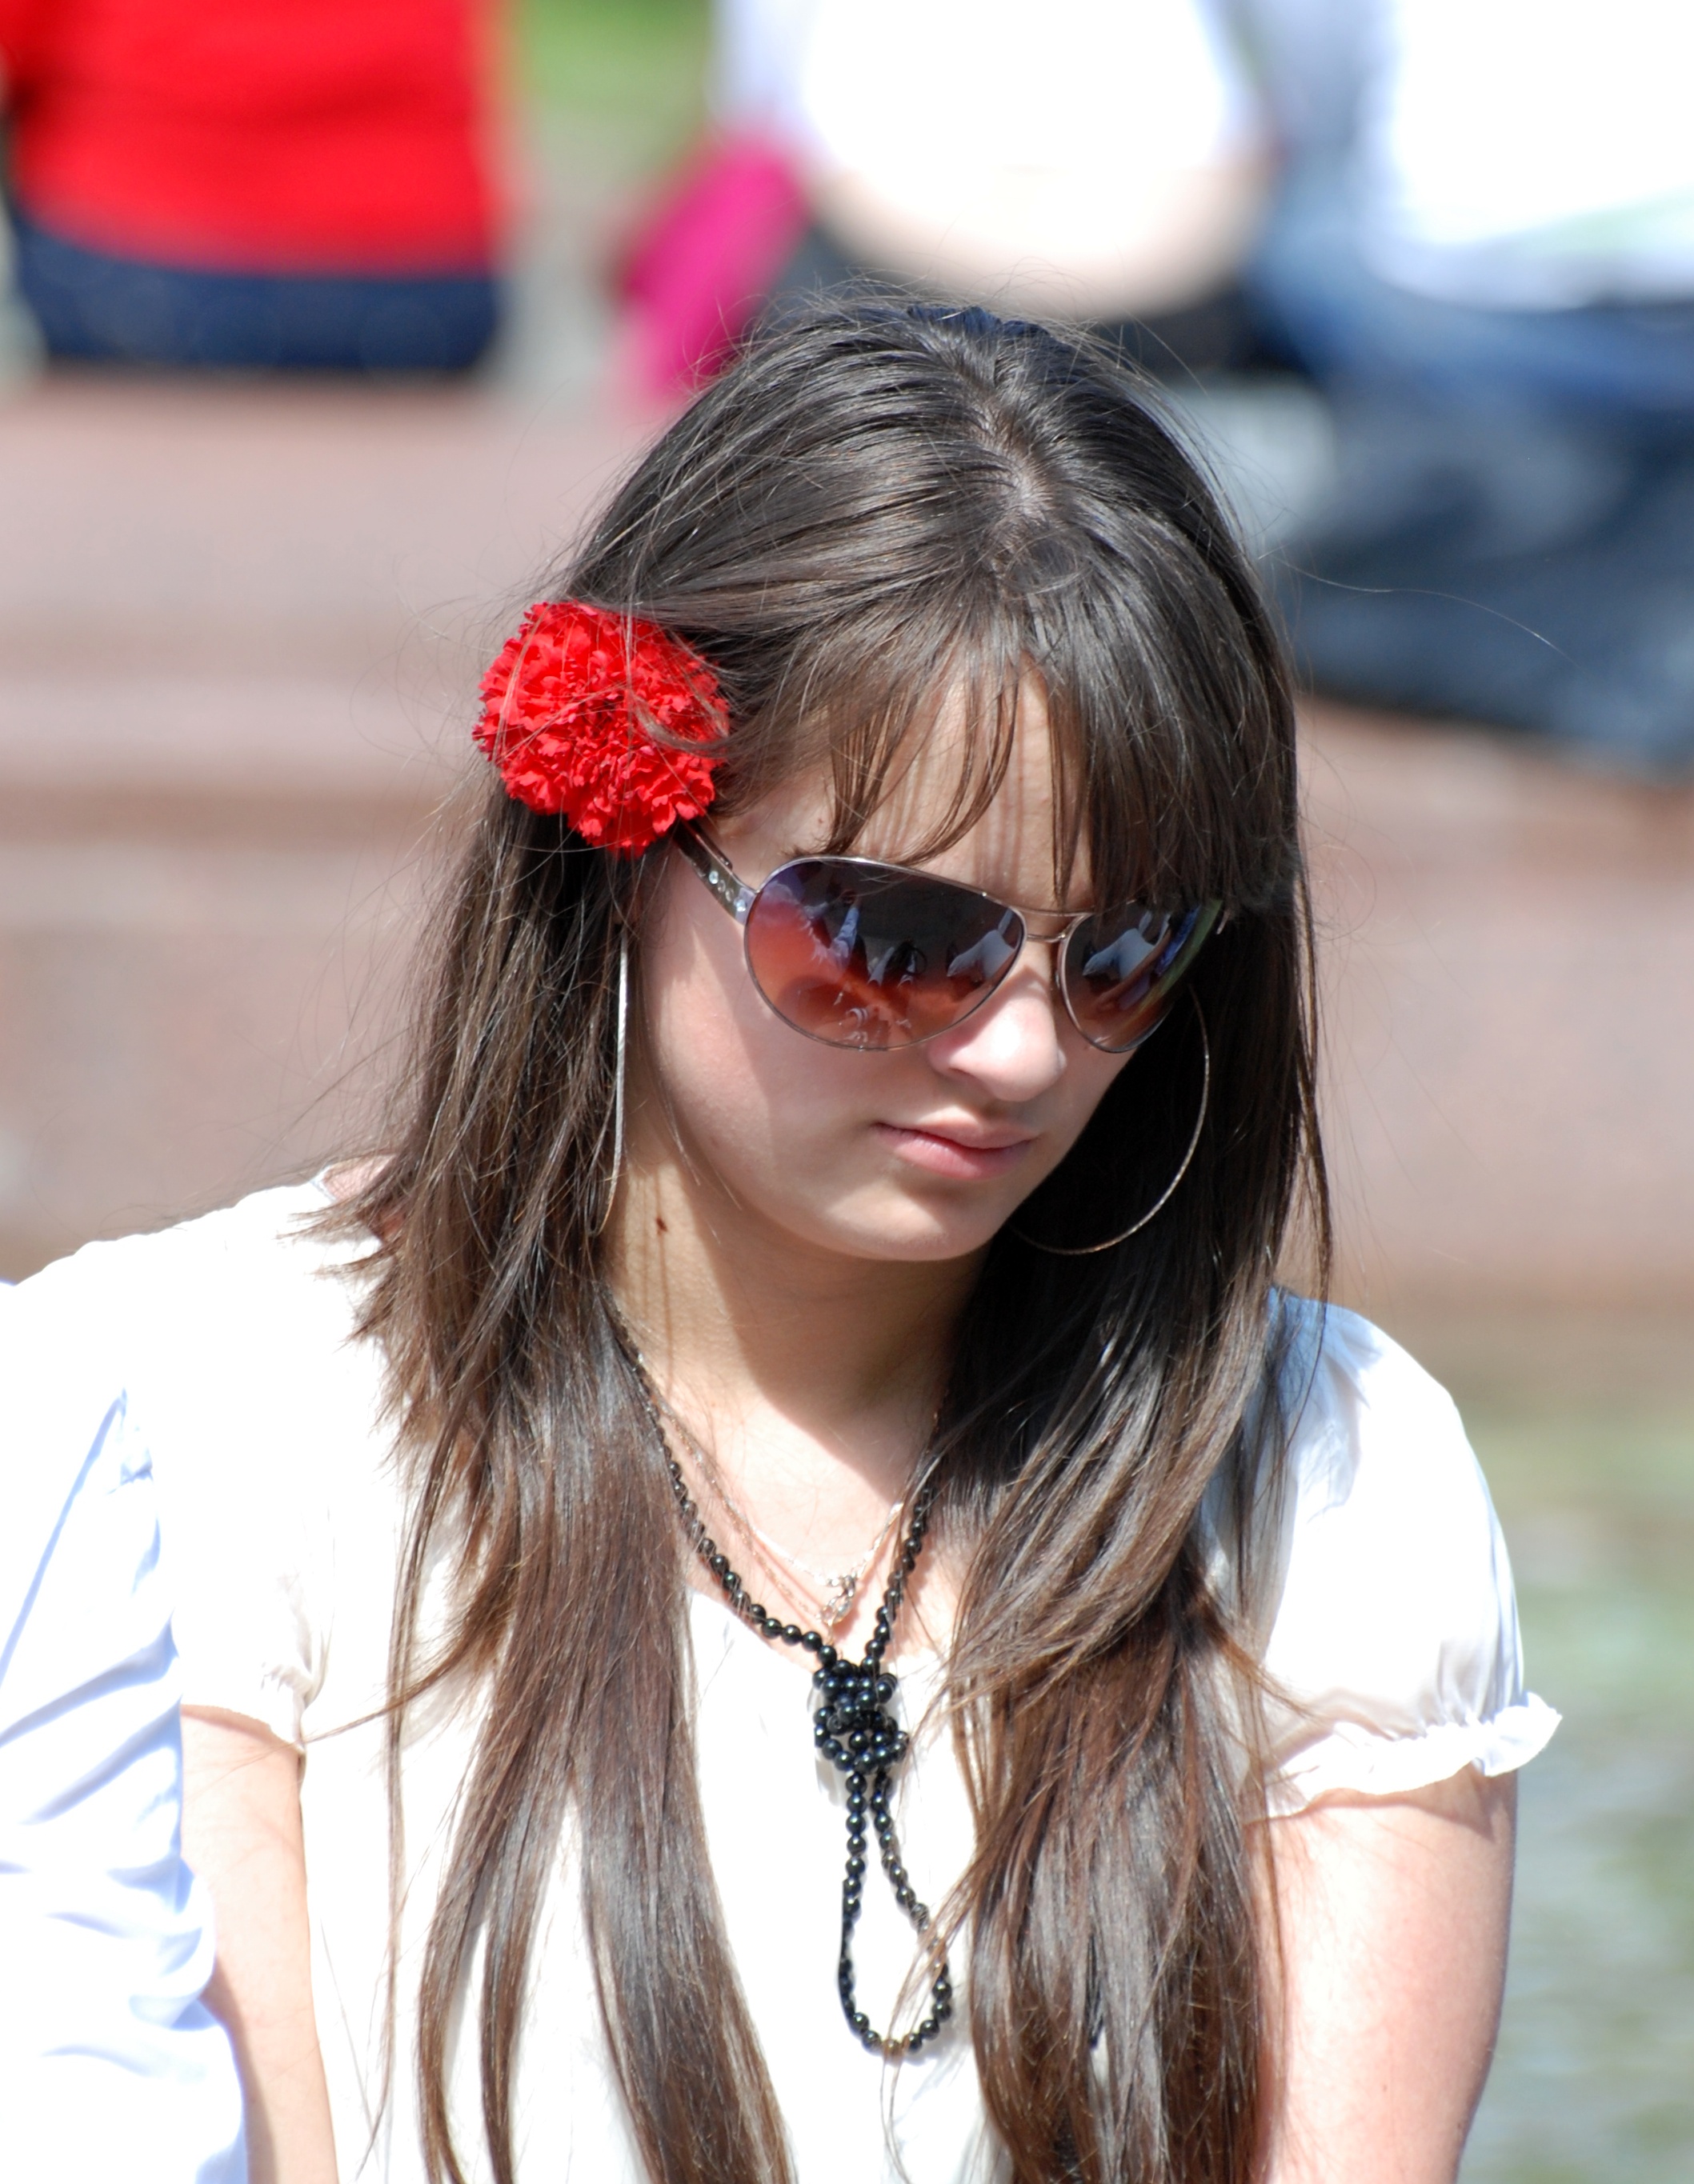
girl, hair, model, spring, fashion, clothing, lady, hairstyle, long hair, glasses, head, beauty, nikkor, costume, 70300mm, 70300mmf4556gvr, photo shoot, brown hair